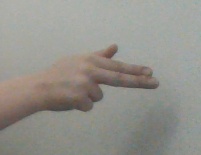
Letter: ghain